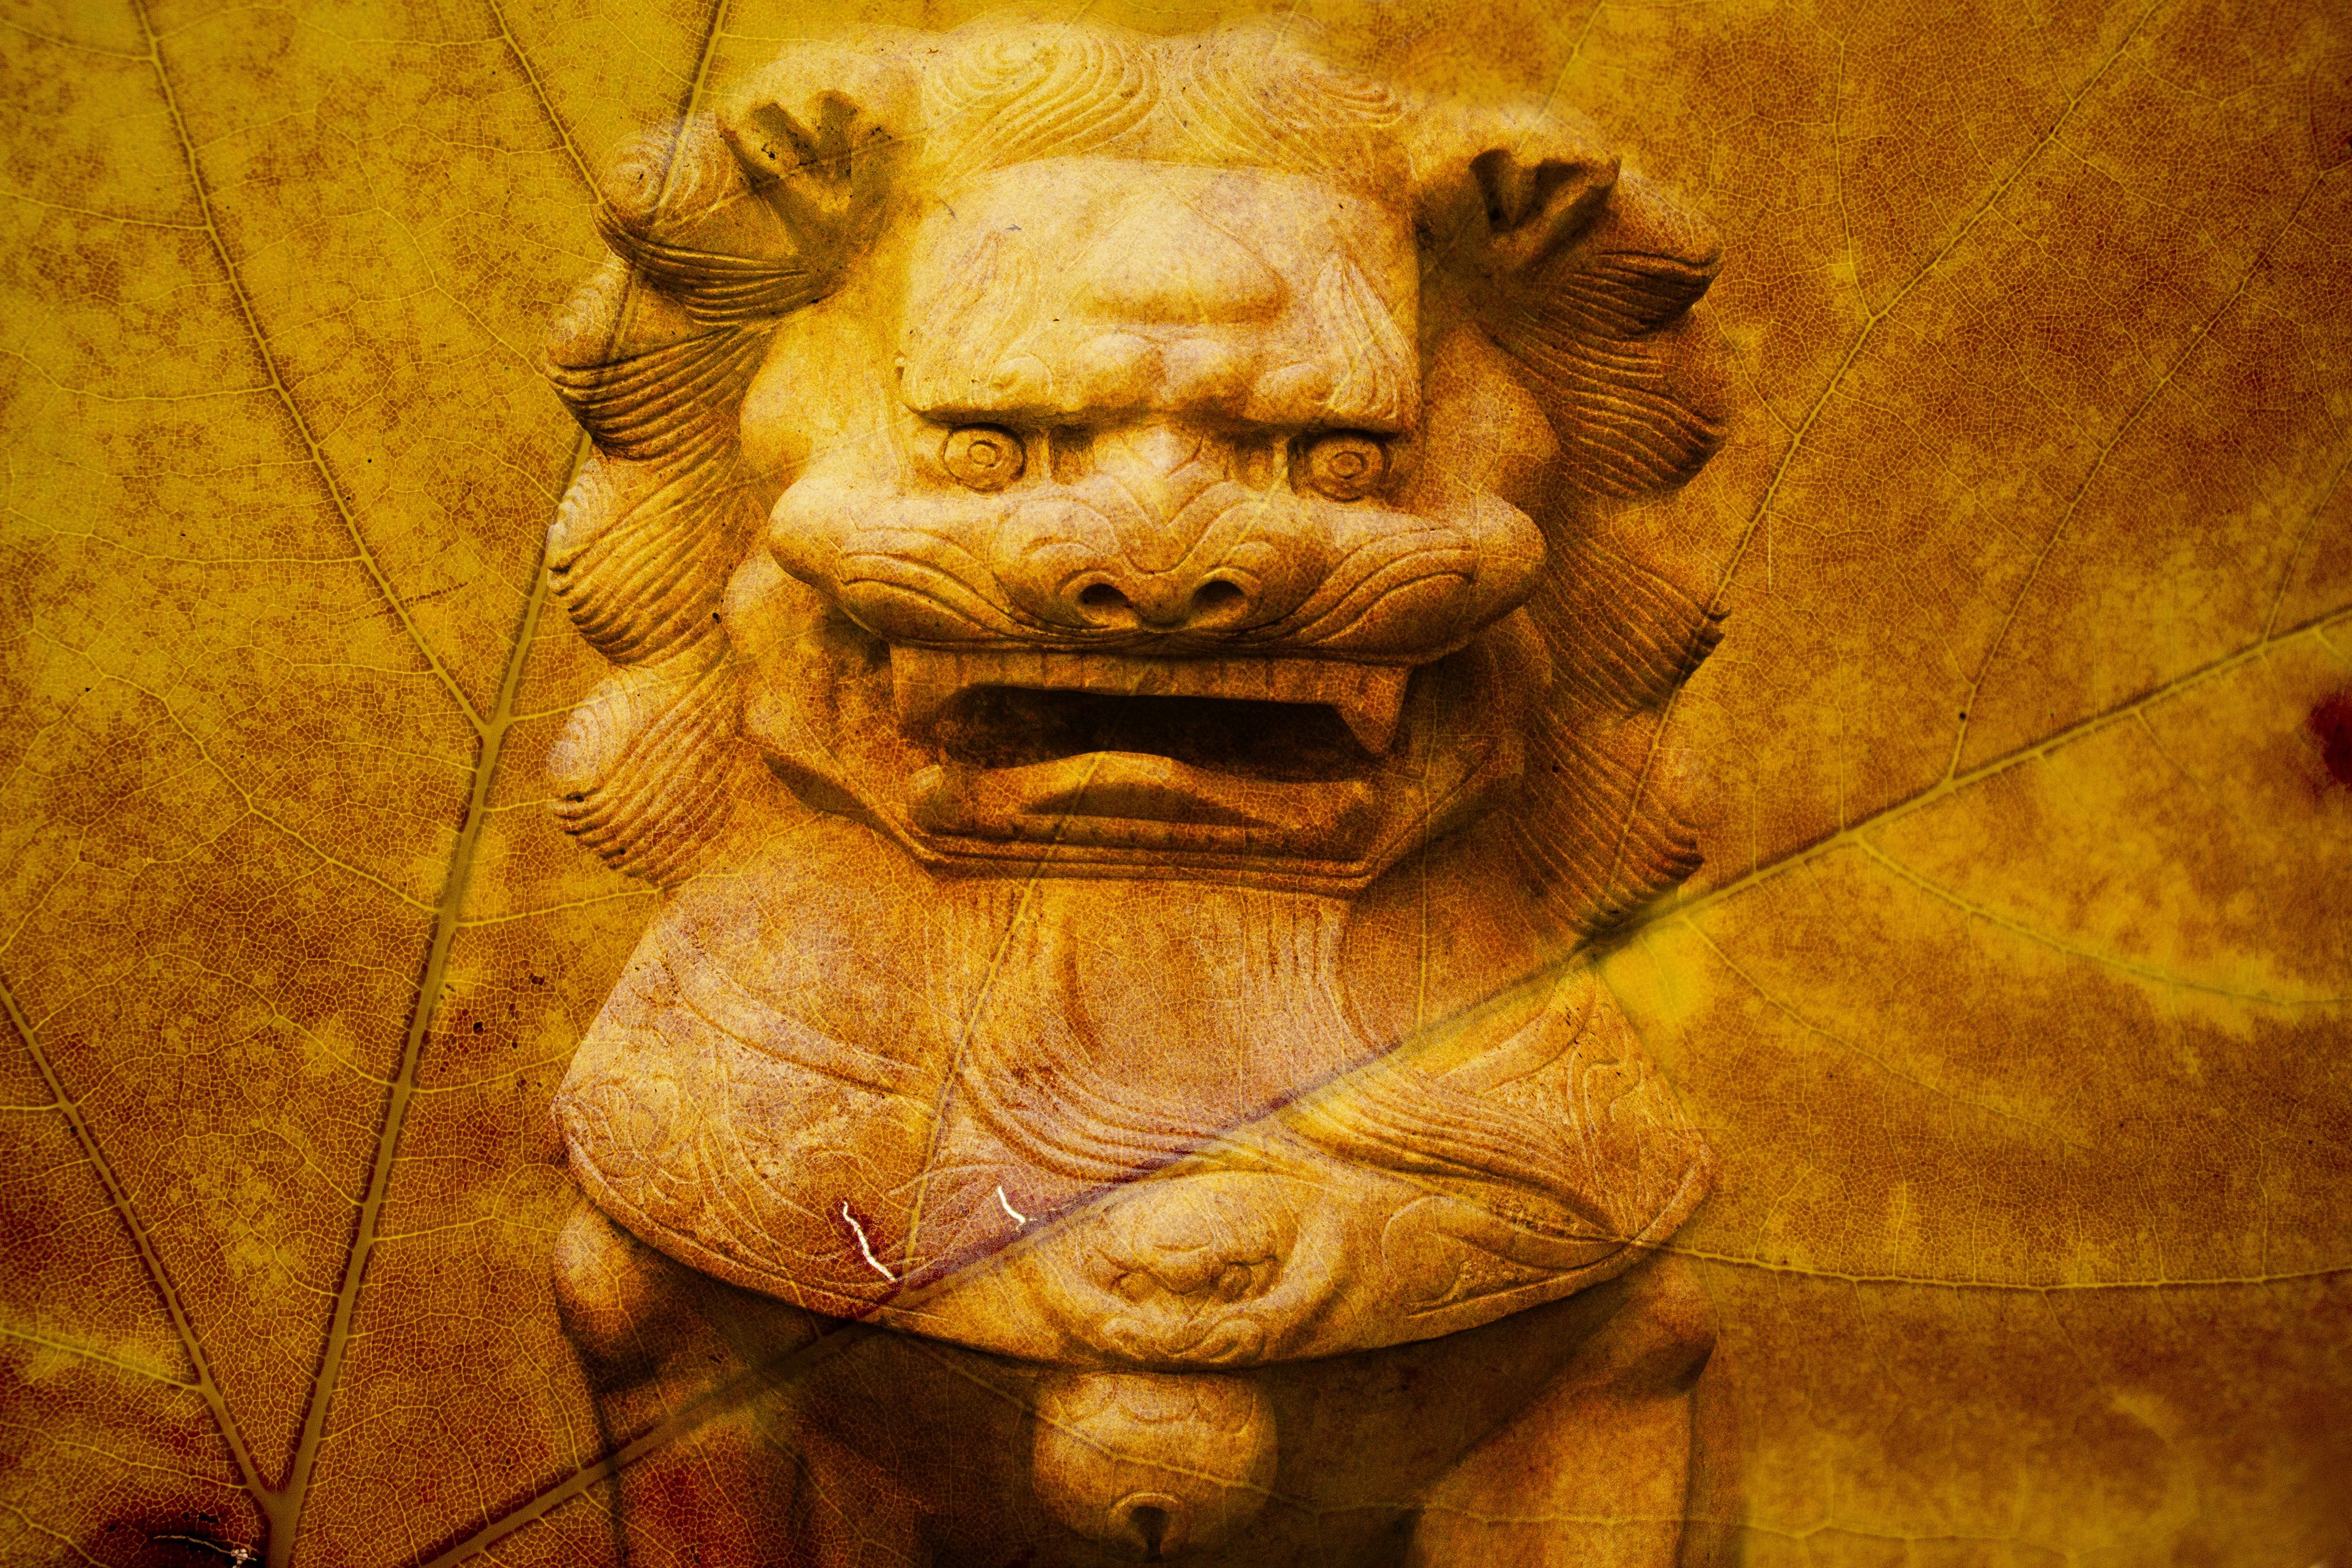
wood, monument, statue, lion, painting, sculpture, art, temple, creature, carving, relief, china, mythology, mythical creatures, dragons, gautama buddha, ancient history, temple guardian